Kew

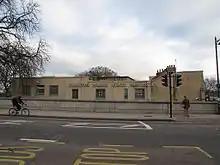
The Caxton Name Plate Manufacturing Company's former premises can still be identified from Kew Bridge, with its name on the building.

The name Kew, recorded in 1327 as "Cayho", is a combination of two words: the Old French "kai" (landing place; "quay" derives from this) and Old English "hoh" (spur of land). The land spur is formed by the bend in the Thames.